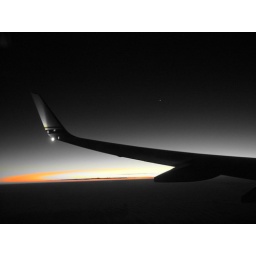
golden fingers of moctezuma waving good-bye from mexico... my passport stowed safely away under the plane in my left shoe.